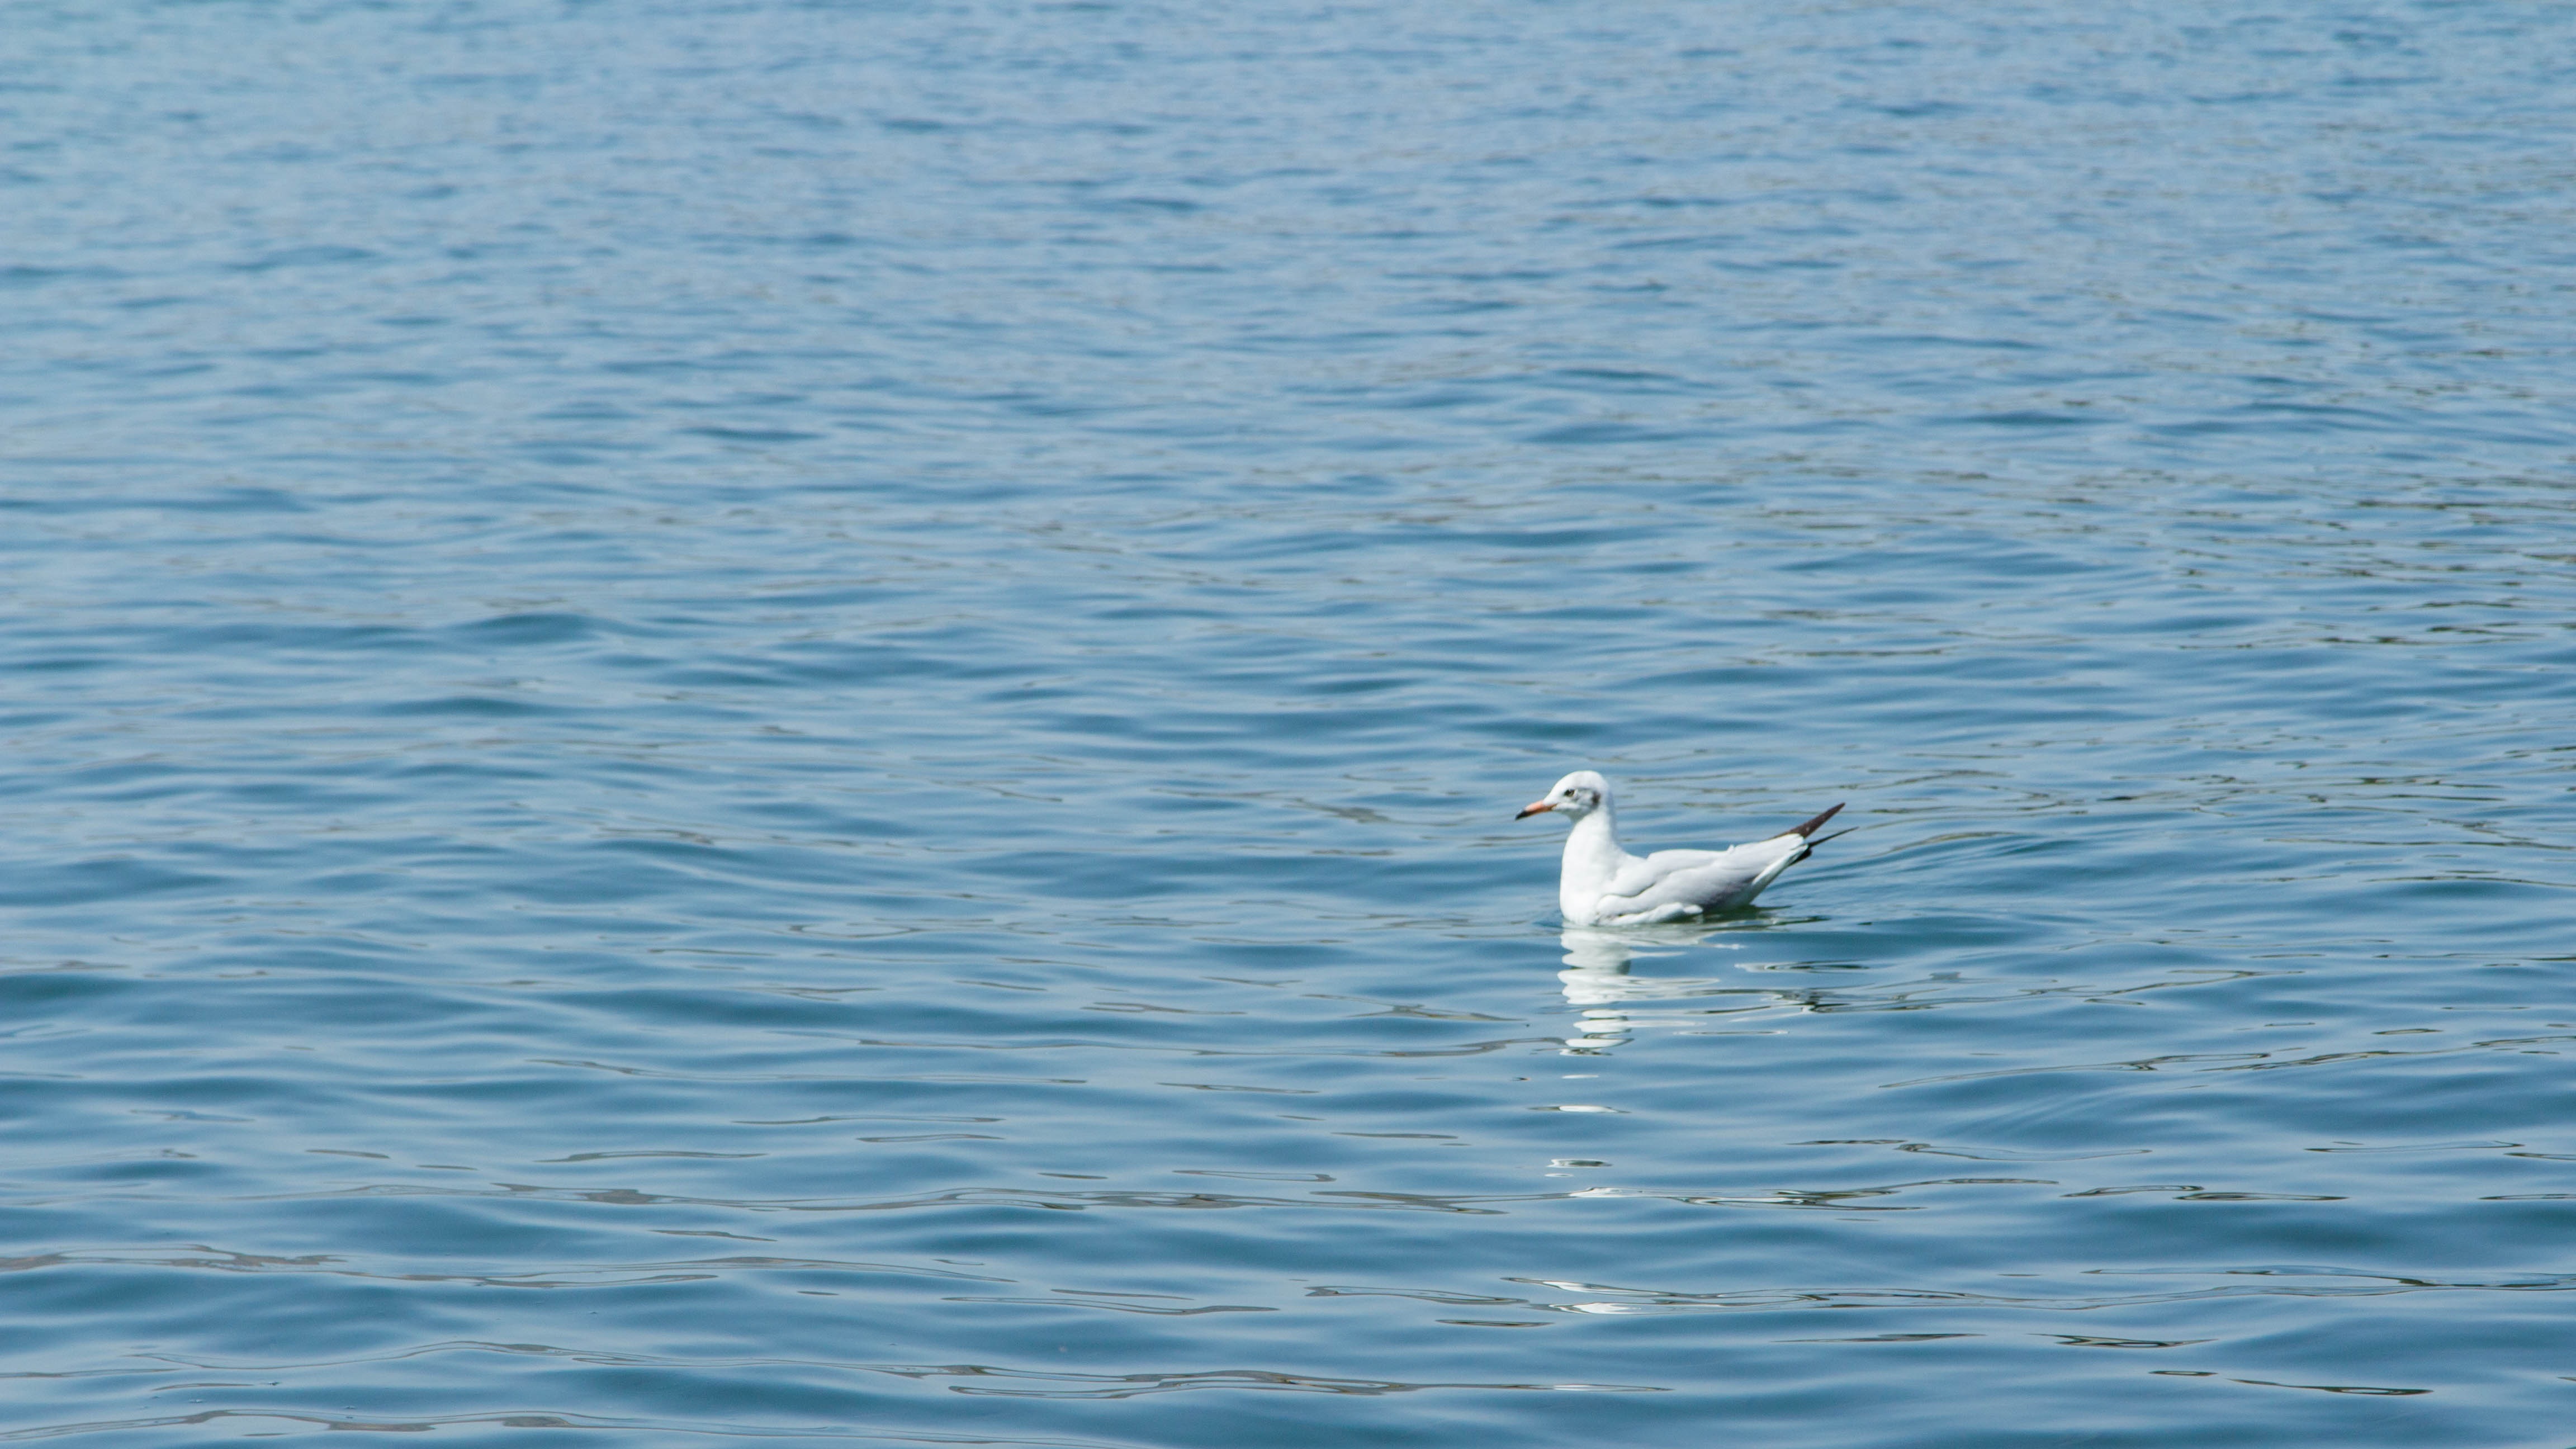
sea, water, ocean, bird, seabird, seagull, gull, vertebrate, water bird, erhai lake, water birds